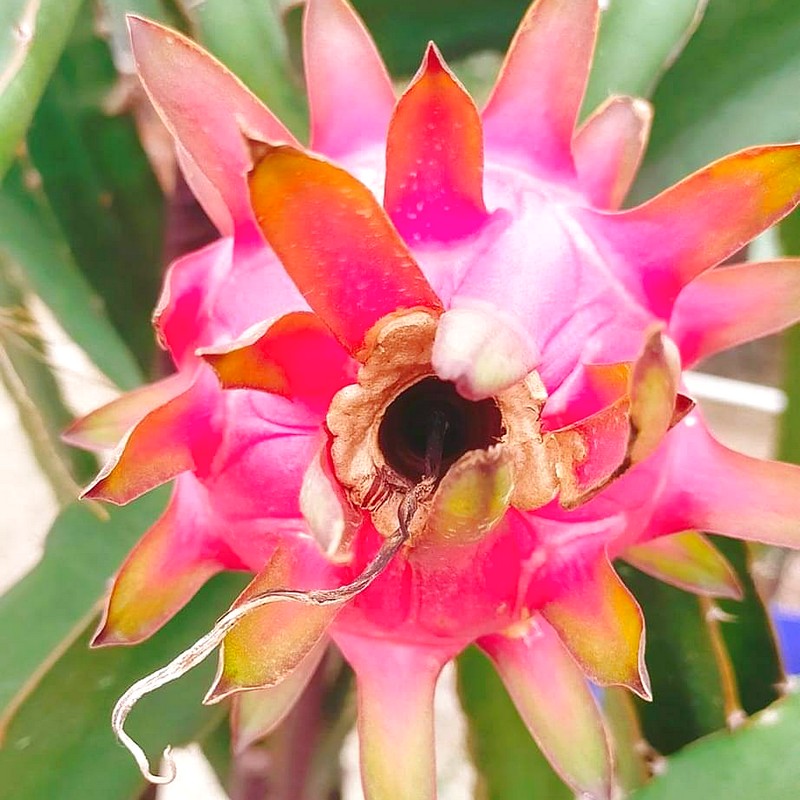
Label: Mature Dragon Fruit